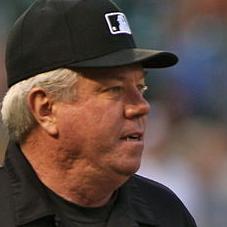
Age: 52